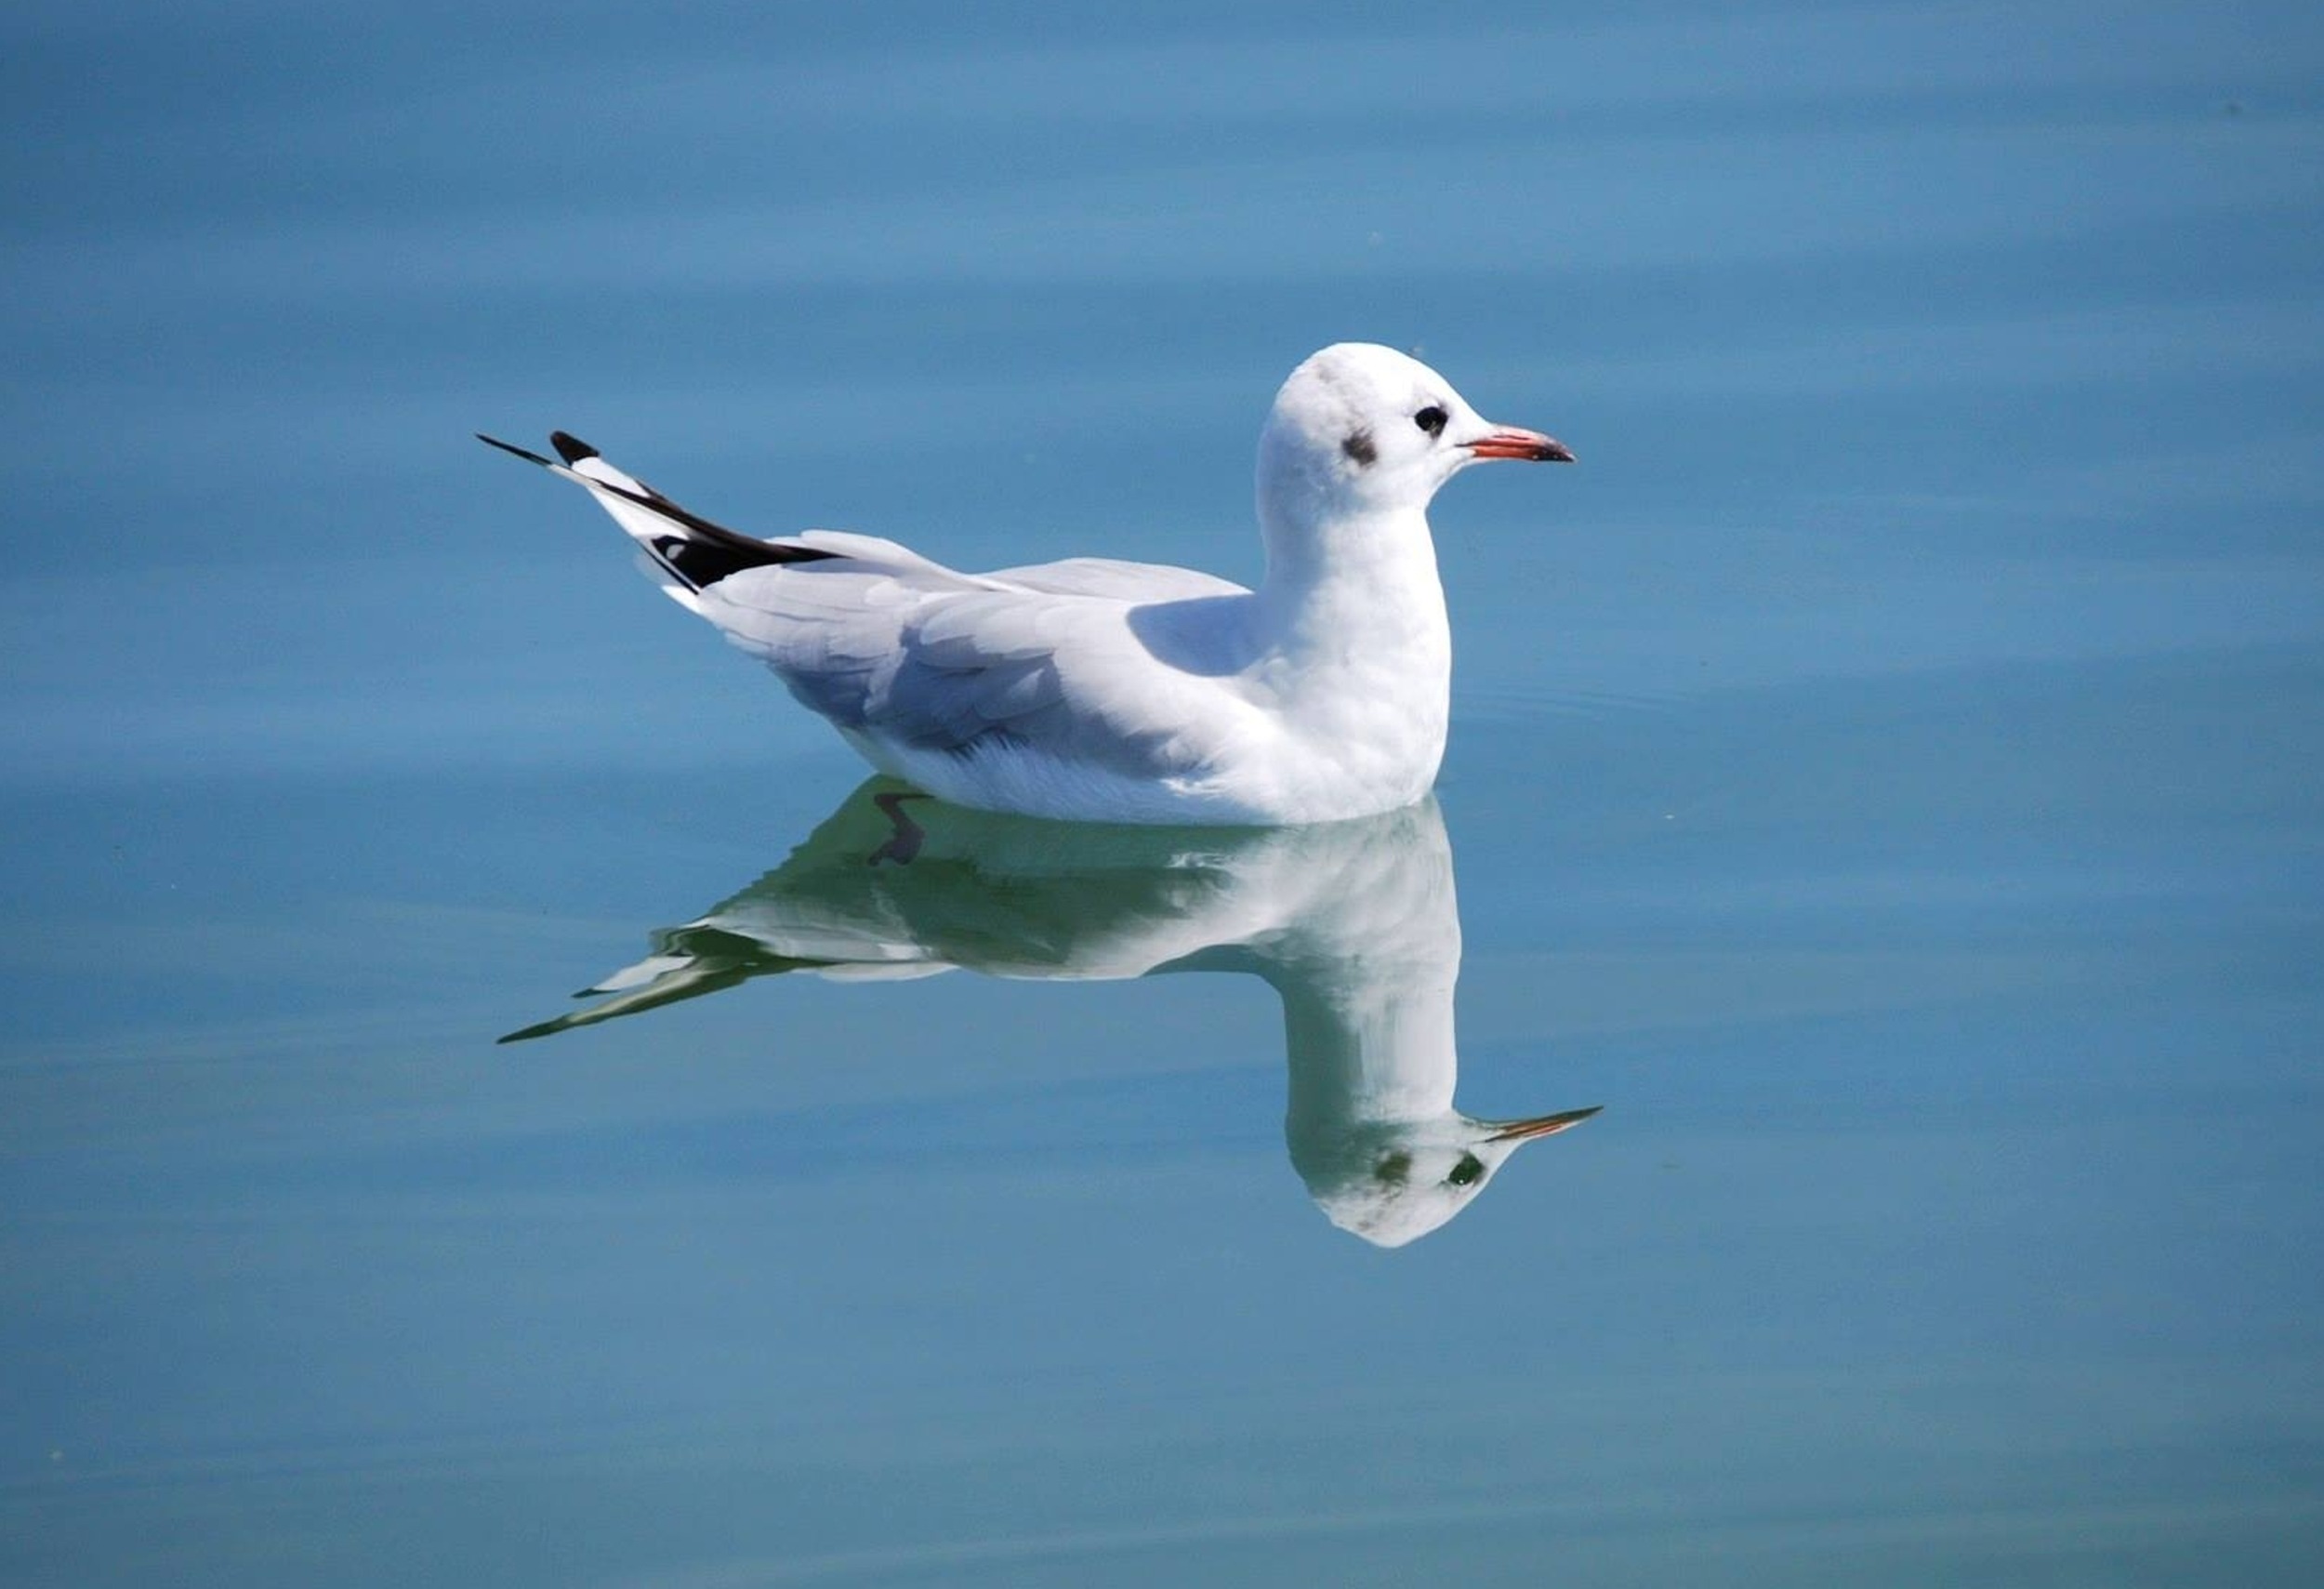
landscape, water, nature, bird, wing, white, wave, lake, seabird, summer, swim, spring, gull, beak, blue, feather, surface, plumage, sparkle, birds, animals, head, vertebrate, elegant, bill, waterfowl, albatross, waters, animal world, mirroring, lake constance, charadriiformes, european herring gull